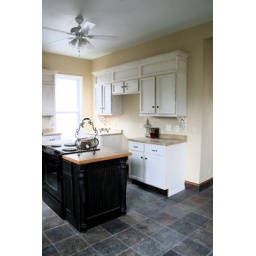
Custom built cabinetry in creamy white with a hand rubbed finish in the kitchen with a black Island.